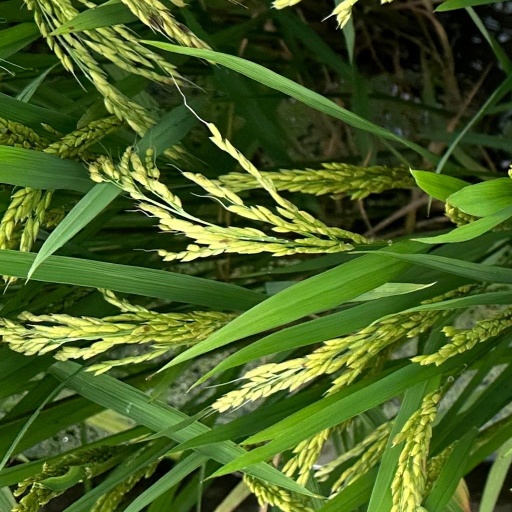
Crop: rice